Frans Kaisiepo

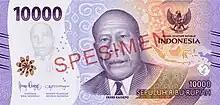
10,000 rupiah banknote featuring Frans Kaisiepo, issued in 2022

Due to his meritorious service, Frans Kaisiepo was awarded "Bintang Mahaputera Adipradana" by the Indonesian government. Frans Kaisiepo desired national unity, and worked toward that goal all of his life. He was honored posthumously as a National Hero of Indonesia on the 30th anniversary of the handover of Papua to Indonesia in 1993.